Ayrton Senna

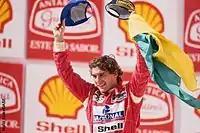

Senna won three races (Monaco, Hungary, and Italy) and finished fourth overall in the championship, behind the Williams duo of Mansell and Riccardo Patrese, and Benetton's Michael Schumacher. During this time, relations between Senna and Schumacher grew testy. At the Brazilian Grand Prix, Schumacher accused Senna of "playing around" while attempting to overtake Senna, who had a problem with his engine, a fact that Schumacher was apparently unaware of at the time. At the French Grand Prix, Schumacher collided with Senna, resulting in Senna's retirement. Senna later confronted Schumacher, who admitted responsibility for the accident. At a test session for the German Grand Prix, Senna and Schumacher had a confrontation in the pits, with Senna grabbing Schumacher by the collar and accusing him of endangering him by blocking him on the track.